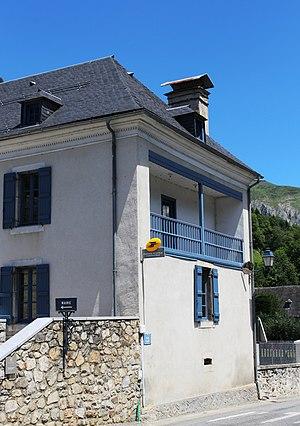
Poste d'Aucun (Hautes-Pyrénées)
Aucun est une commune française située dans le département des Hautes-Pyrénées, en région Occitanie.